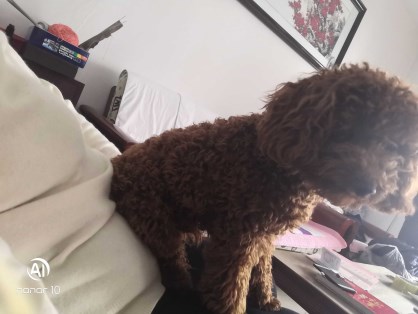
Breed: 7449-n000128-teddy